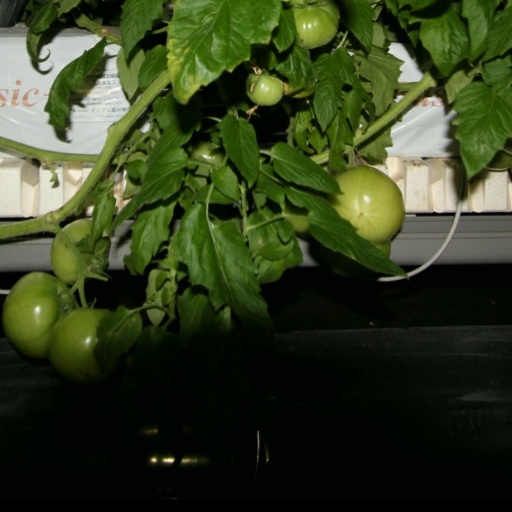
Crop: tomato